Olaf Nordhagen

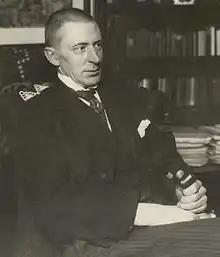
Olaf Nordhagen

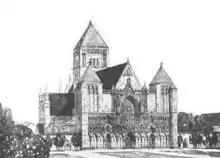
Plan for restoration of Nidaros Cathedral, drawn by Olaf Nordhagen (1914)

Johan Olaf Brochmann Nordhagen (16 March 1883 – 6 November 1925) was a Norwegian educator, architect, engineer and artist. He is most commonly associated with his restoration designs for Nidaros Cathedral in Trondheim, Norway.